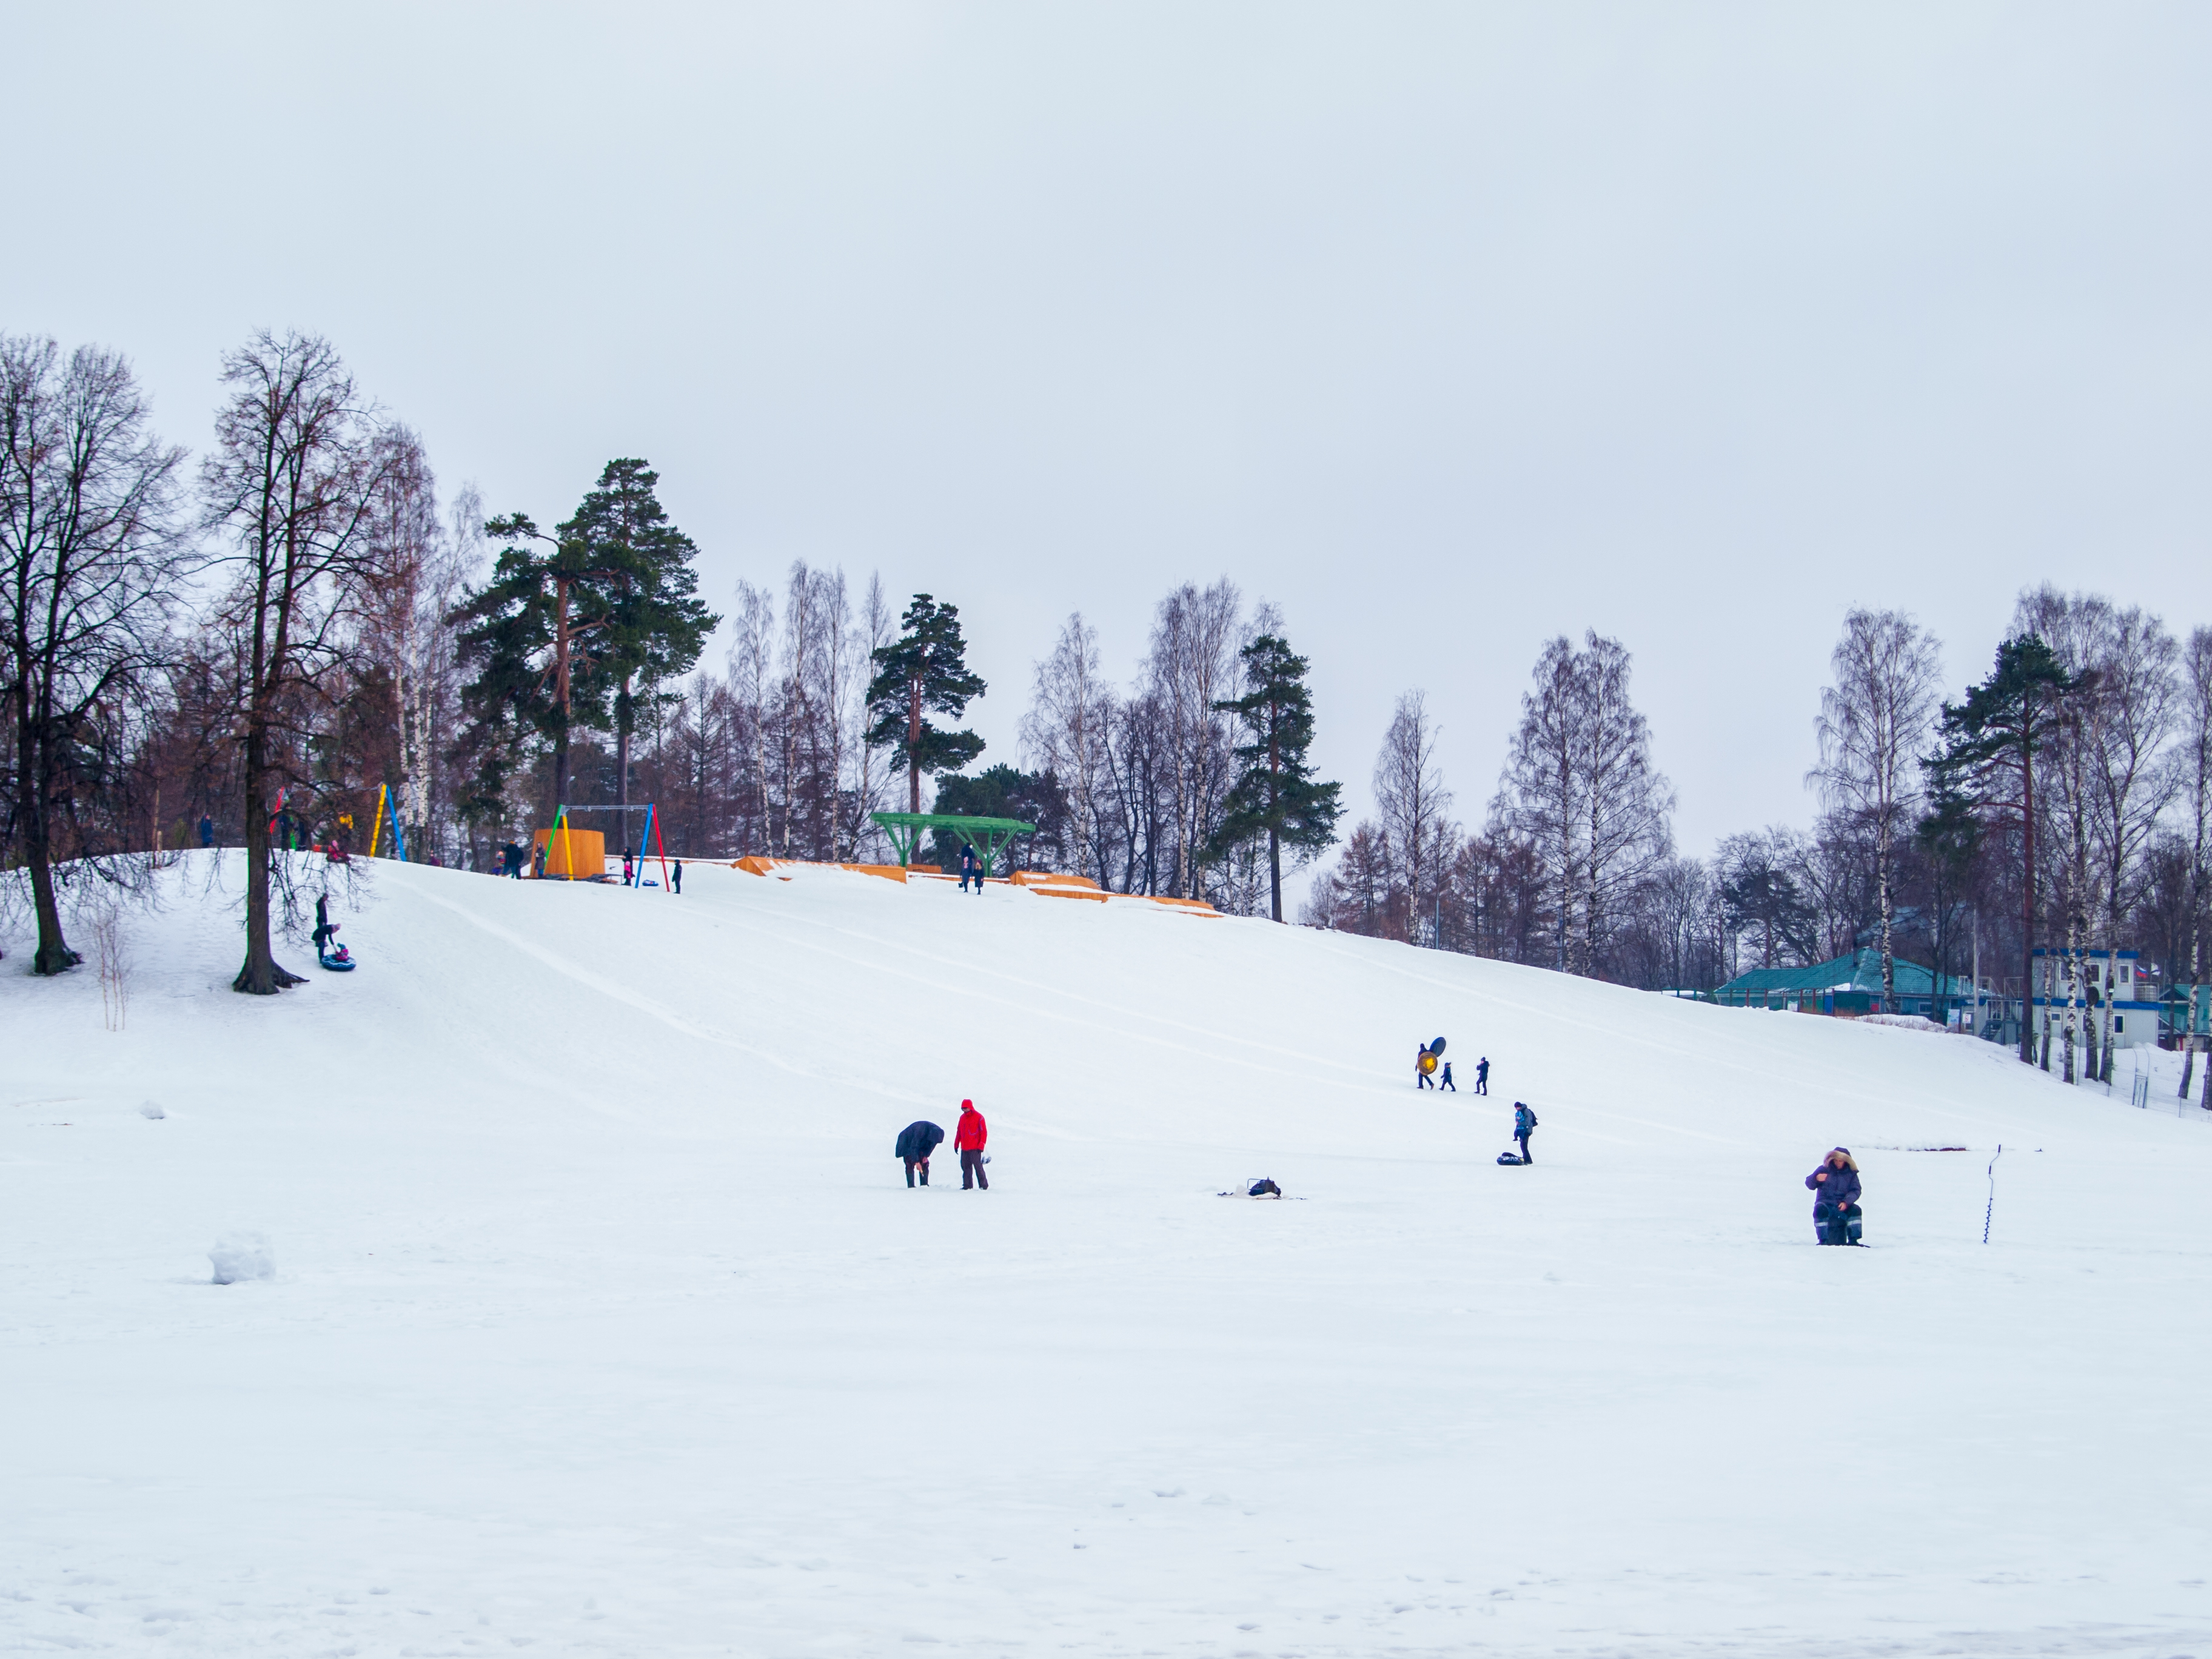
images, sky, snow, tree, slope, freezing, landscape, ski equipment, leisure, recreation, sports equipment, glacial landform, winter, winter sport, event, sports, snowboarding, piste, skiing, fun, ice cap, conifer, fir, individual sports, vacation, ski resort